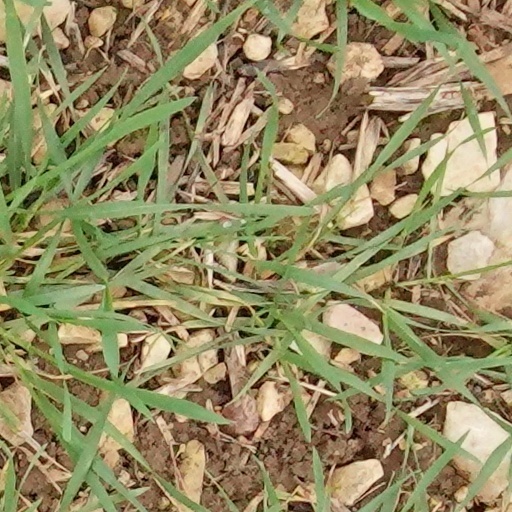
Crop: wheat